Red River campaign

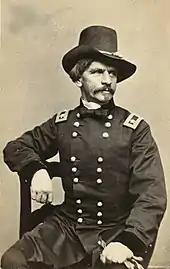
Maj. Gen. Nathaniel P. Banks, commander of the Department of the Gulf

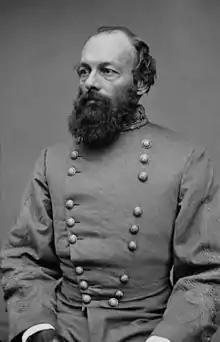
Gen. E. Kirby Smith, commander of the Trans-Mississippi Department

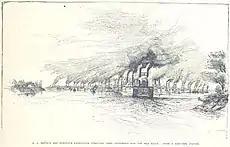
A. J. Smith's and Porter's expedition starting from Vicksburg for the Red River

Major-General William B. Franklin, commanding the advance divisions of Banks' Army of the Gulf, began his march from southern Louisiana on March 10. Meanwhile, A. J. Smith and his two corps detachments traveled via boat from Vicksburg down to Simmesport. After an all-night march, Smith's men surprised and captured Fort DeRussy on the Red River on March 14, capturing 317 Confederate prisoners and the only heavy guns available to the Confederates. This signaled the beginning of the expedition. Admiral Porter was then able to remove a giant raft blocking the river without much difficulty. Taylor was forced to retreat, abandoning Alexandria, and ceding south and central Louisiana to the Union forces.